Robert Thomas (ice hockey)

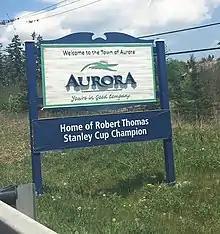
"Home of Robert Thomas" city sign in Aurora

At the age of 19, Thomas helped the Blues advance to conference final by assisting on both goals during Game 7 of the Western Conference Second Round. Afterwards, former Blues player Keith Tkachuk said, "For someone that young, to clearly stand out in a Game 7 from start to finish, was one of the best performances you have ever seen in the National Hockey League, in my opinion." As the youngest player competing during the Western Conference Final against the San Jose Sharks, he suffered a wrist injury during Game 6 as the Blues beat the Sharks. He returned to the lineup for Game 1 of the 2019 Stanley Cup Finals against the Boston Bruins, but suffered another injury and was out of the lineup until Game 6. His efforts during the postseason helped the Blues win their first Stanley Cup in franchise history. Upon winning the Cup, Thomas' hometown of Aurora added a sign underneath their city's welcome sign stating "Home of Robert Thomas, Stanley Cup champion."